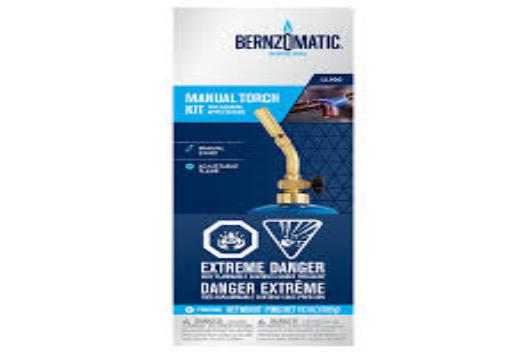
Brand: bernzomatic
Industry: Necessities